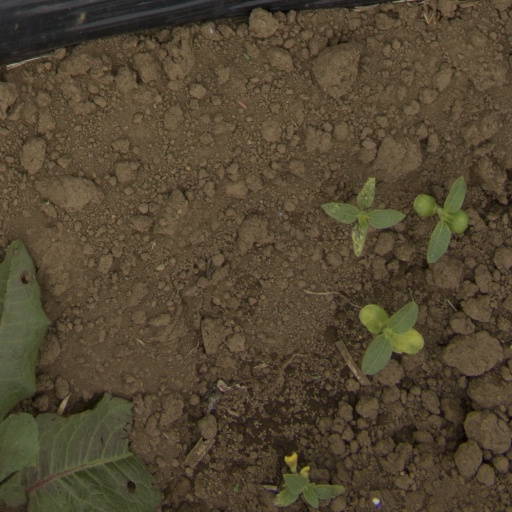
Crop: Jerusalem artichoke